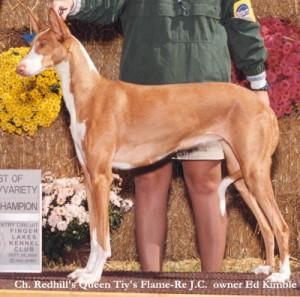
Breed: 210-n000006-Ibizan_hound